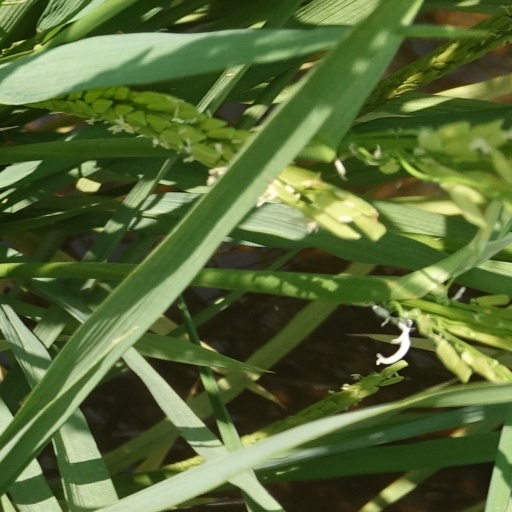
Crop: rice